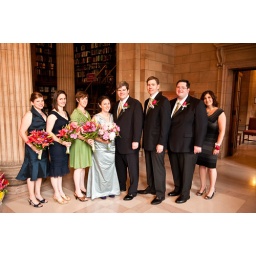
Margaret's unique light blue wedding dress was handmade by a St. Paul designer.